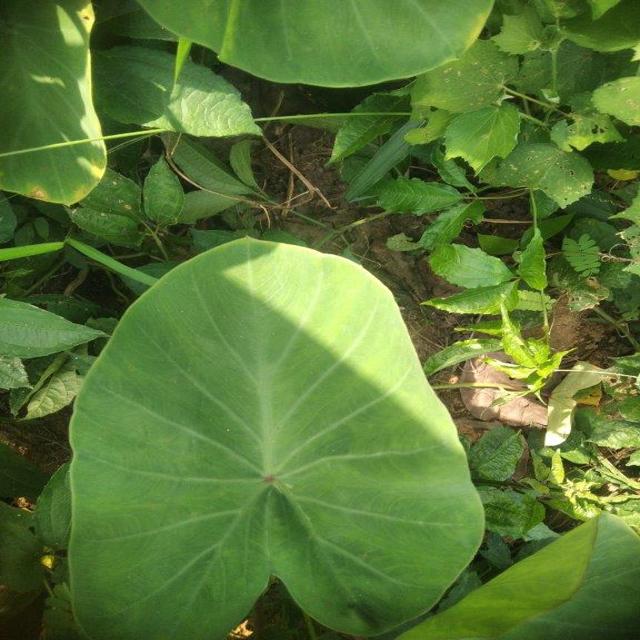
Label: Healthy